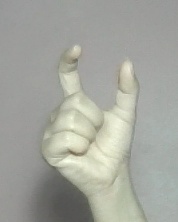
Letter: nun